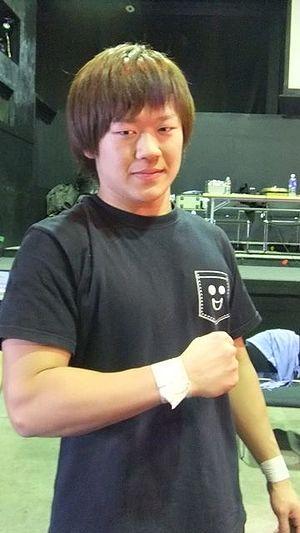
Tetsuya Endo, né le 11 août 1991, est un catcheur japonais connu pour ses matchs à la Dramatic Dream Team.